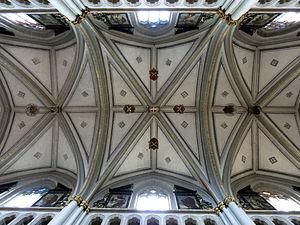
Fribourg, Suisse